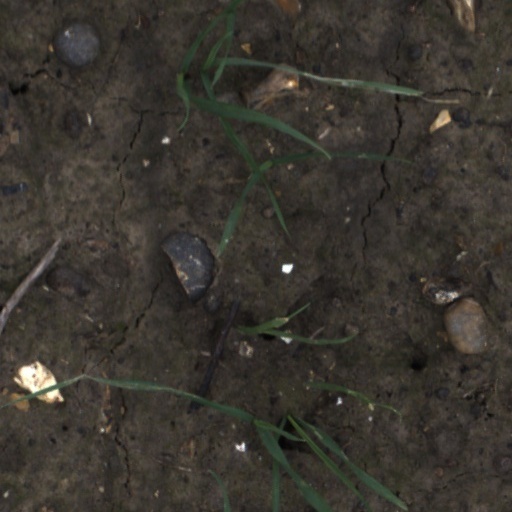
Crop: wheat